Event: Nepal Earthquake
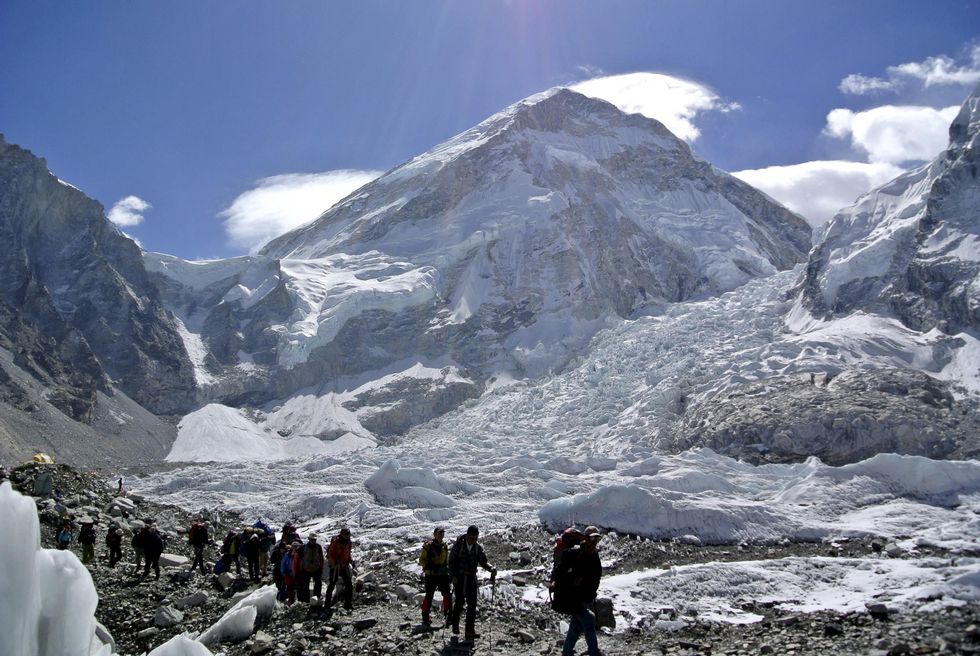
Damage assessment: no_damage